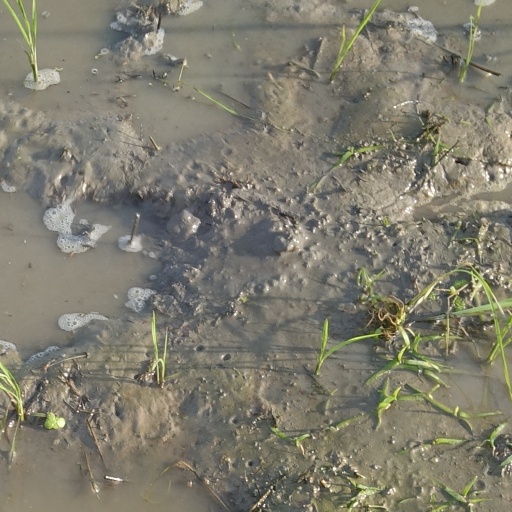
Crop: rice